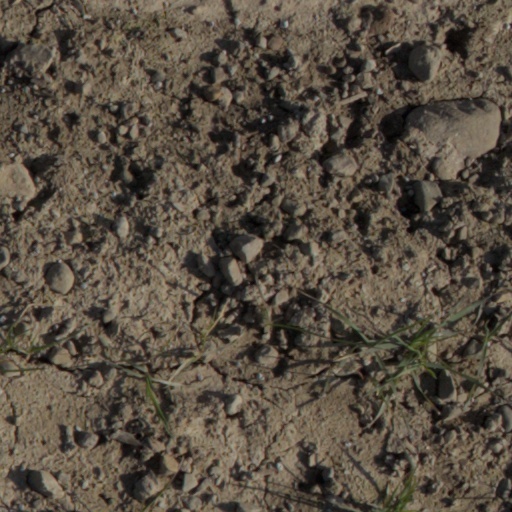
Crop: wheat